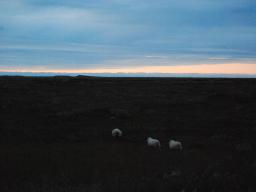
Label: Background_without_leaves